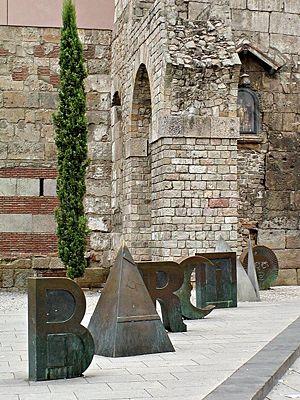
Joan Brossa [ʒuˈam ˈbɾɔsə] né le 19 janvier 1919 à Barcelone et mort dans cette même ville le 30 décembre 1998 est un poète, auteur dramatique, dessinateur graphique et artiste plastique espagnol d'expression catalane, pour lequel il n'existait pas de frontières entre les genres : à son avis, « tous sont des faces de la même pyramide ». Il a été l'inspirateur et l'un des fondateurs de la revue Dau al Set et du groupe artistique du même nom.